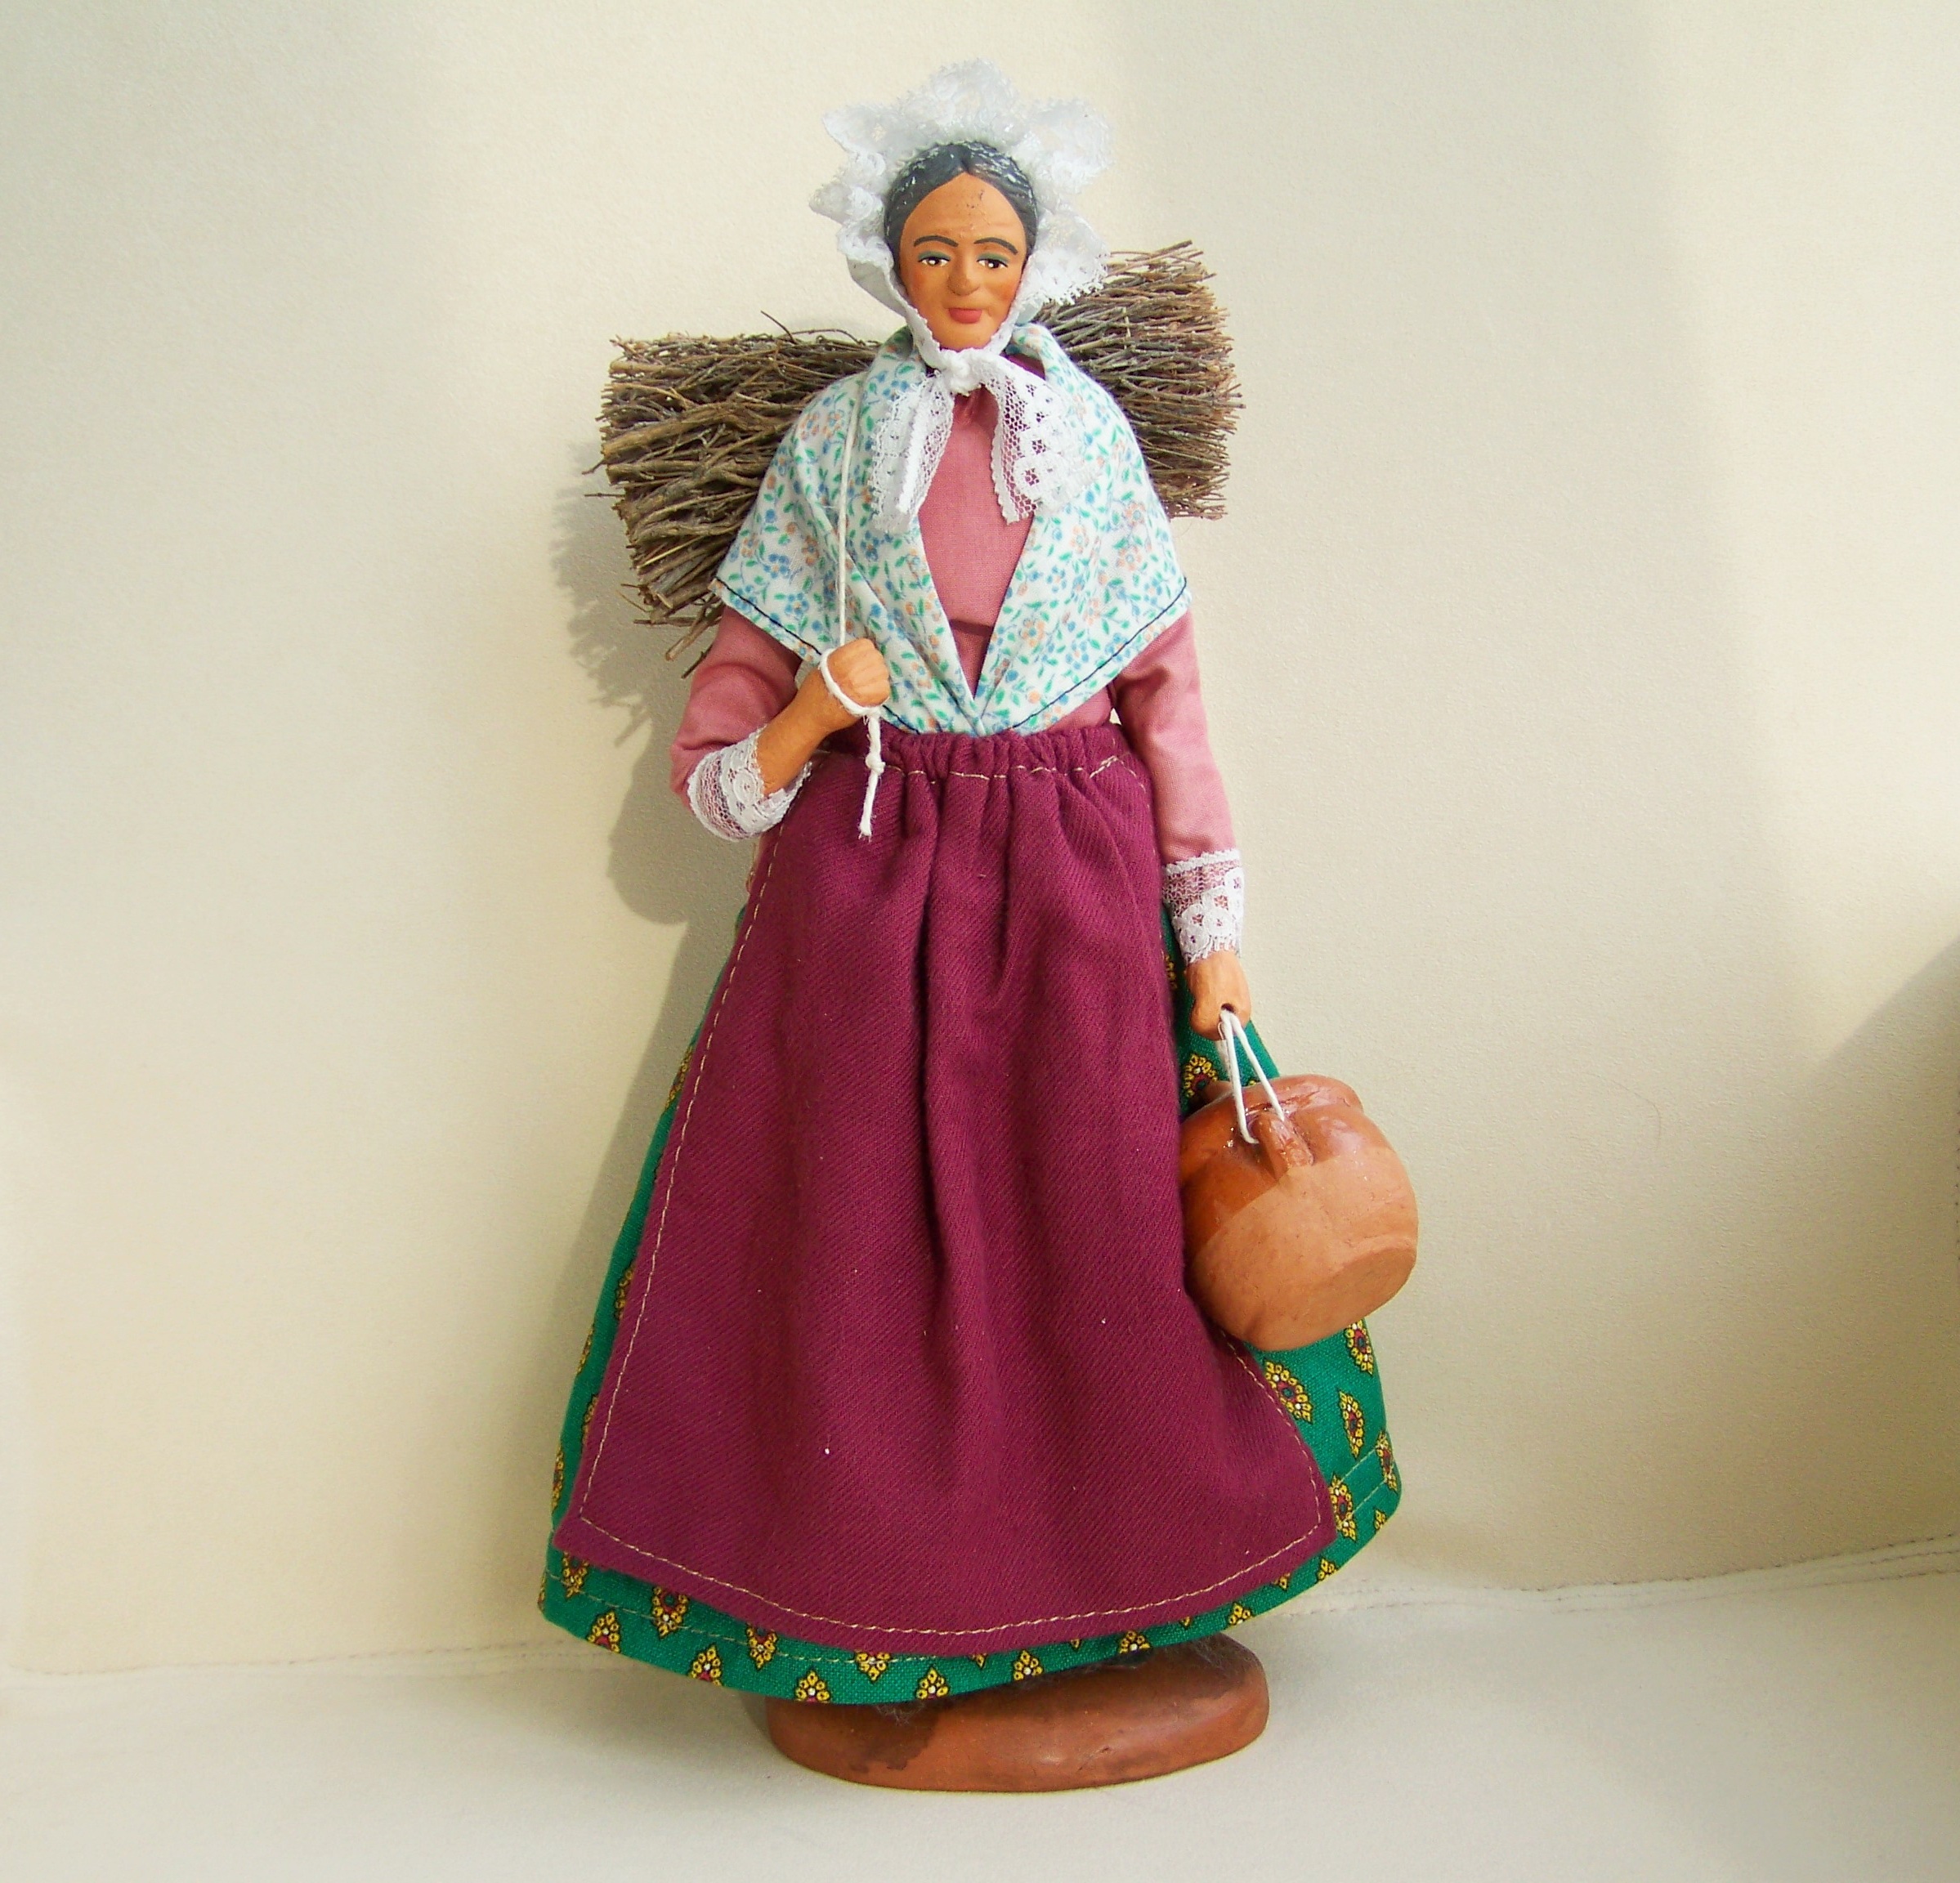
game, clothing, toy, baby, doll, art, figurine, ornaments, proven al folk costumes, costume design